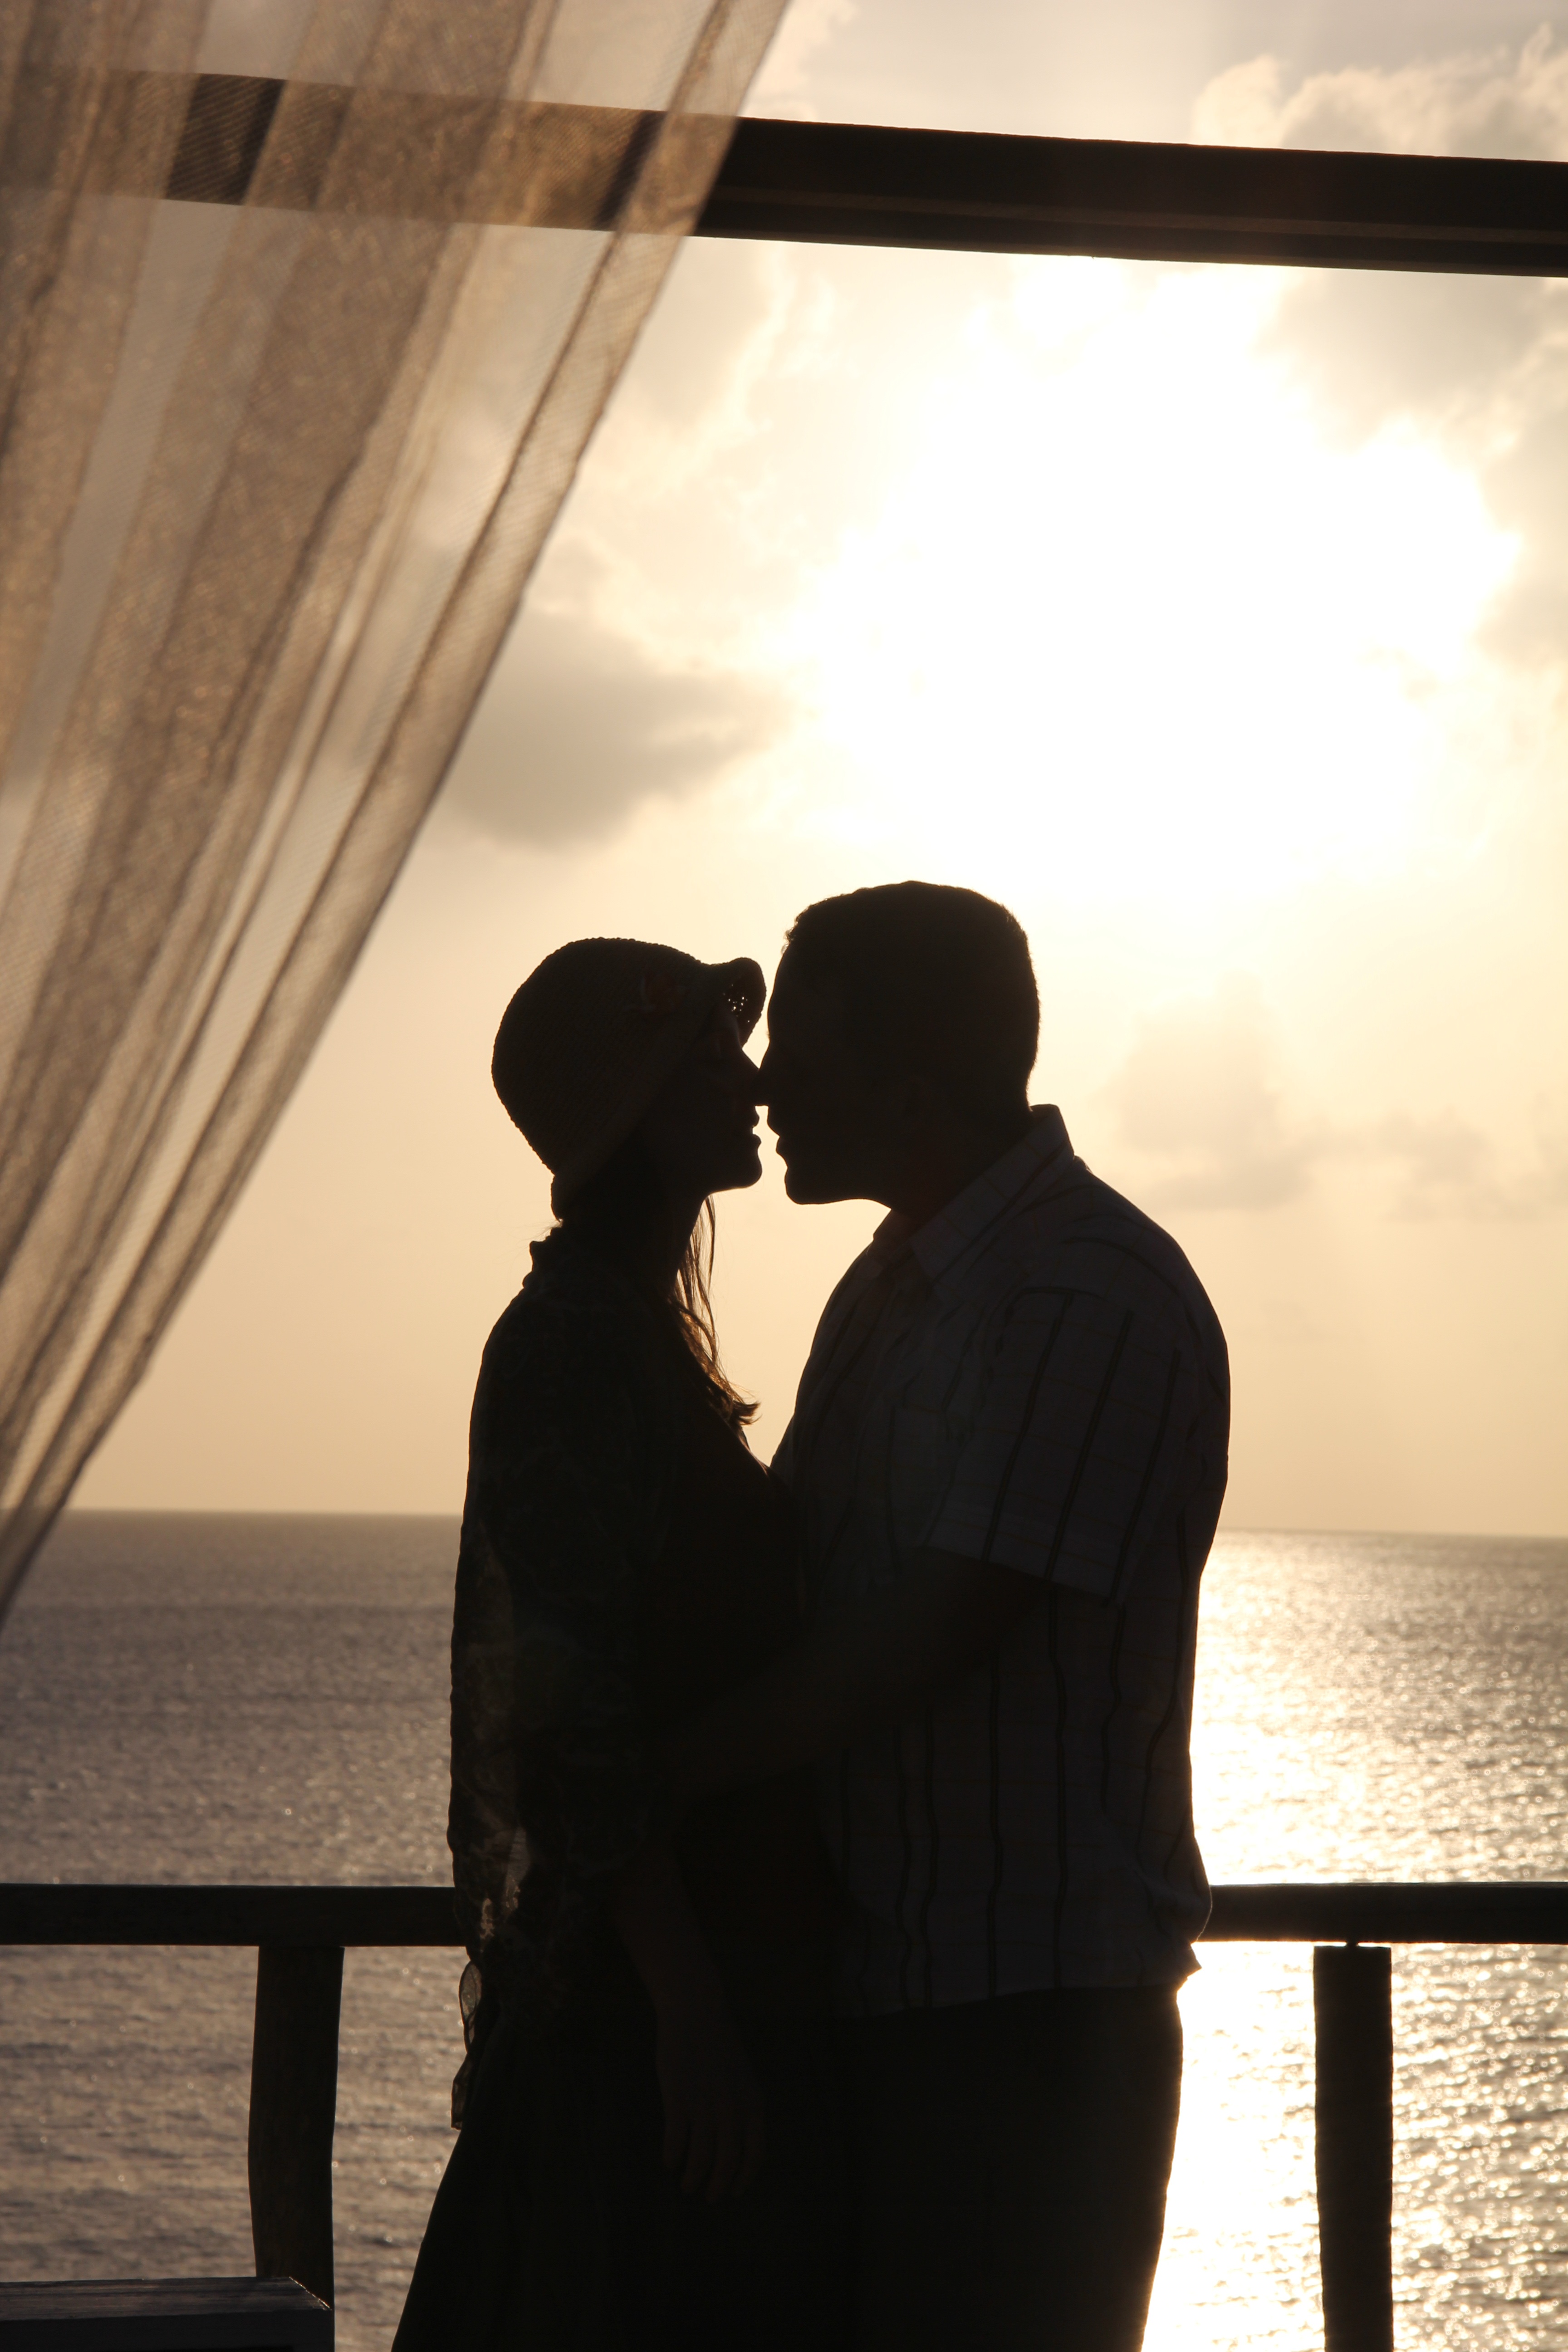
man, sunset, love, kiss, romance, romantic, wedding, bride, groom, ceremony, happy, photograph, lovers, pair, connectedness, valentine's day, interaction